Henry J. Duveen

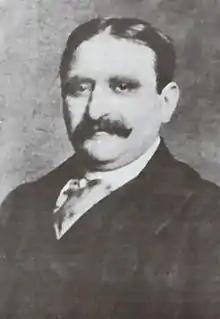

Henry Joseph Duveen (26 October 1854 – 15 January 1919) was a British art dealer who co-founded the firm of Duveen Brothers with his brother, Joseph.